McGruff the Crime Dog

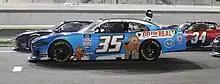
NASCAR driver Joey Gase at Daytona International Speedway

NCPC and McGruff are currently working with the U.S. Patent and Trademark Office to combat the sale of fake products online. The campaign, "You're Smart. Buy Smart.", premiered the first television ads featuring McGruff in 3D animation in August 2022. The ads, filmed on the lot of Jim Henson Studios in Hollywood, are also in Spanish. Among the largest campaigns in the Crime Dog's lengthy career, it includes a partnership with NASCAR and featured a new car with driver Joey Gase.